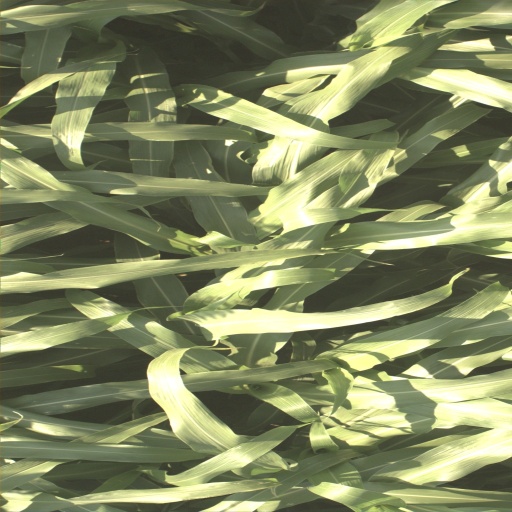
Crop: sorghum